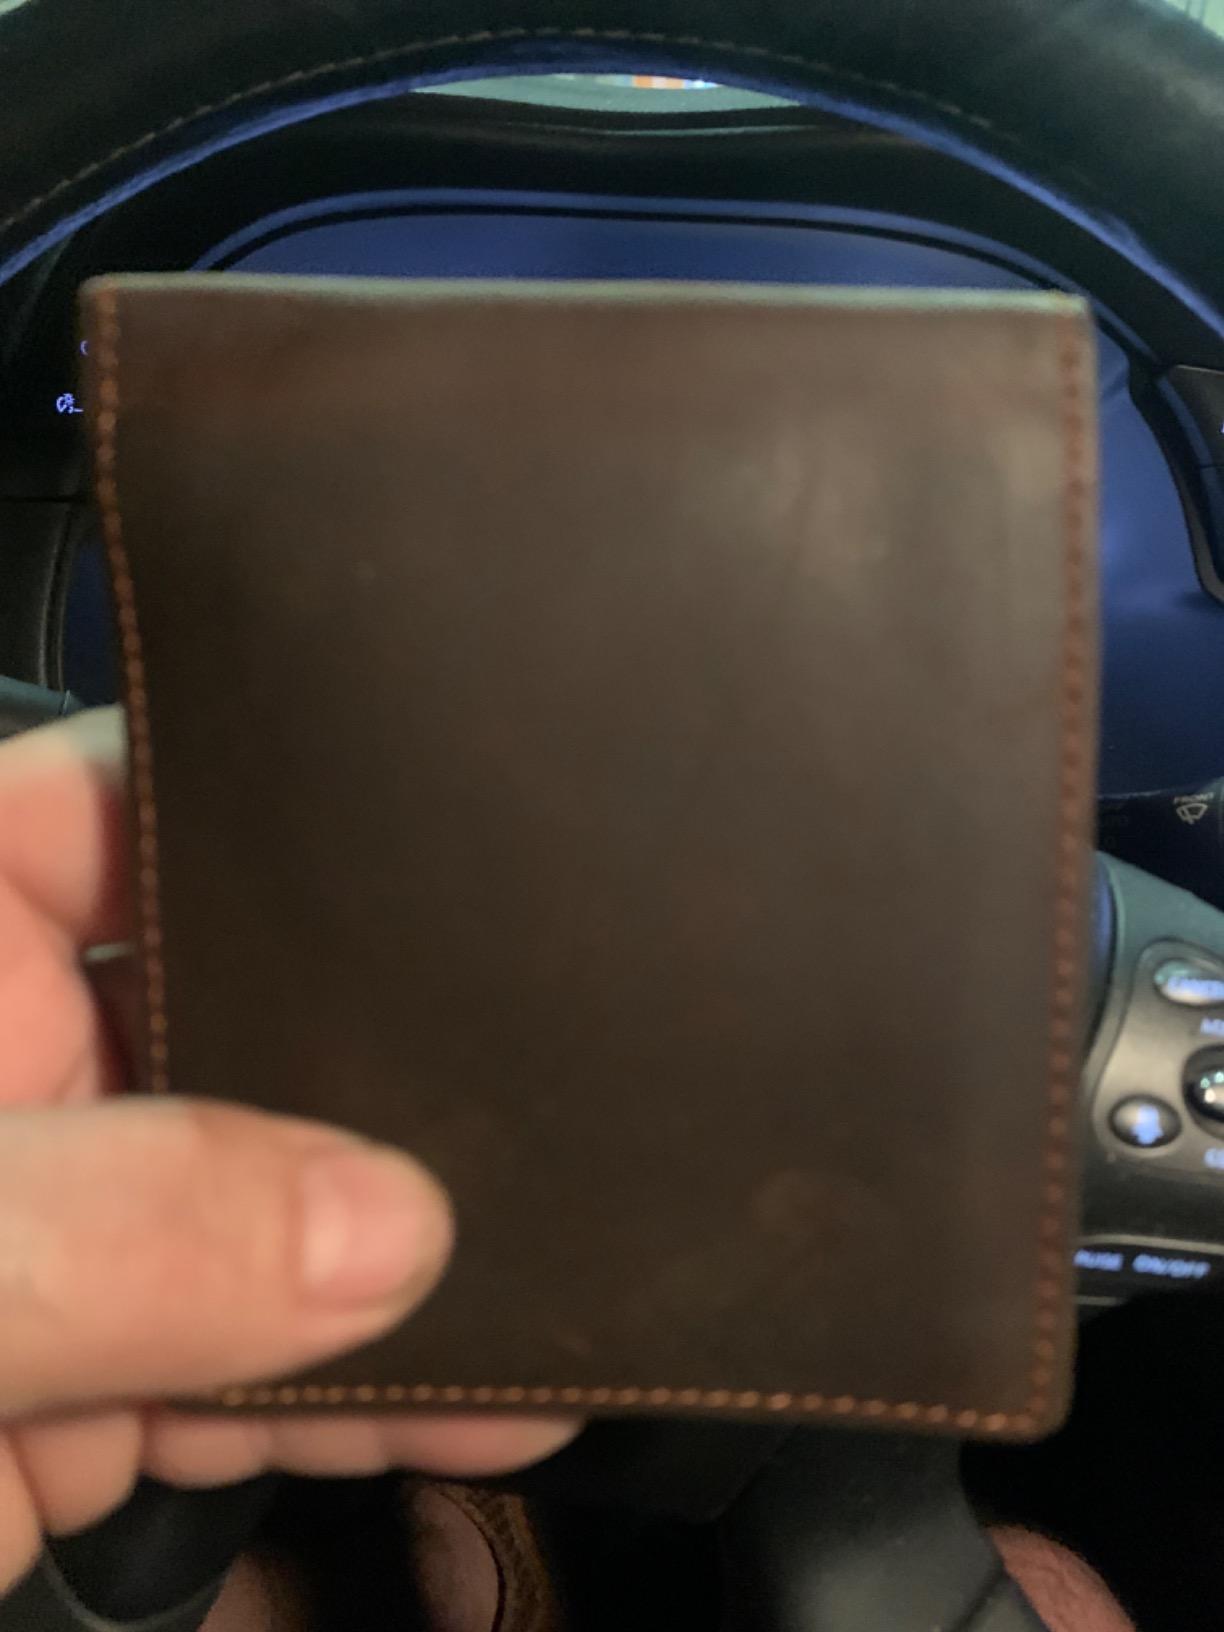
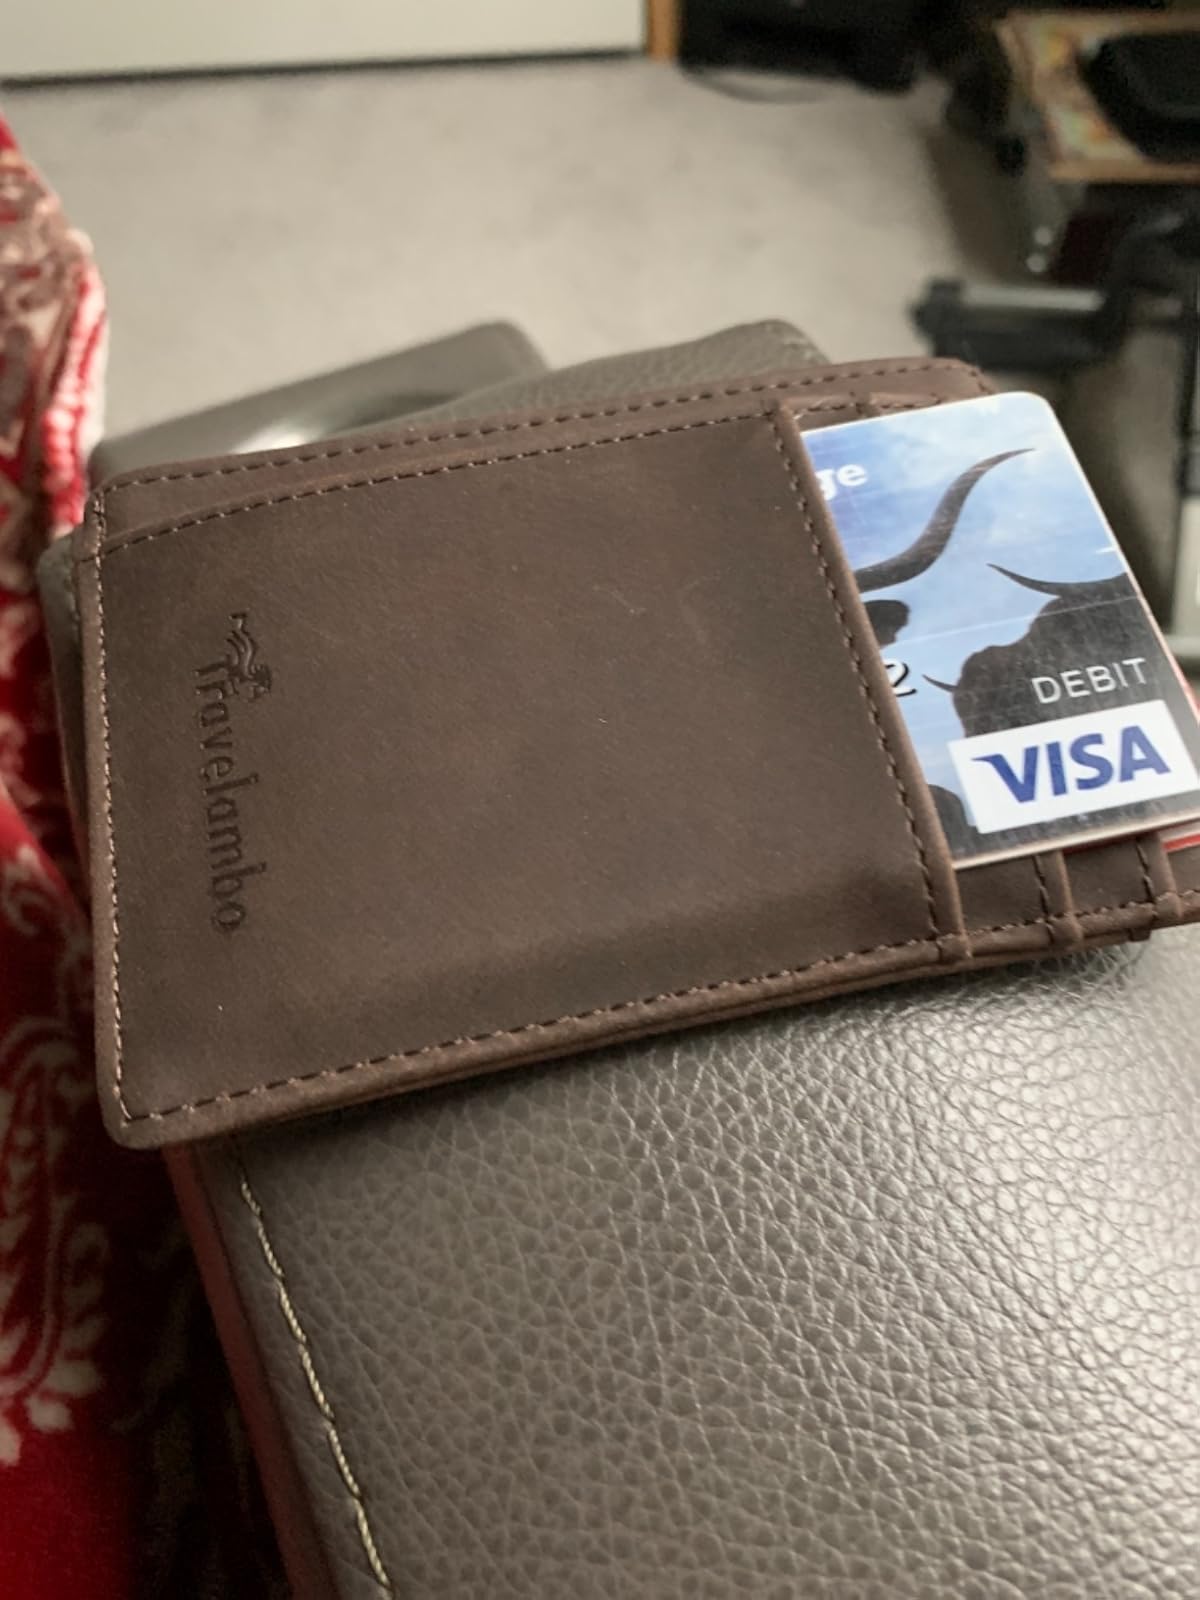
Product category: accessories_wallet
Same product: no